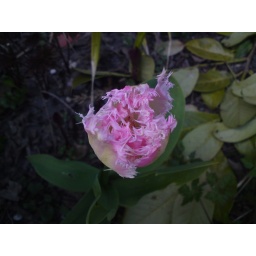
Day thirty-two, Saturday April 4th 2009. This lovely pink flower is growing in our garden.